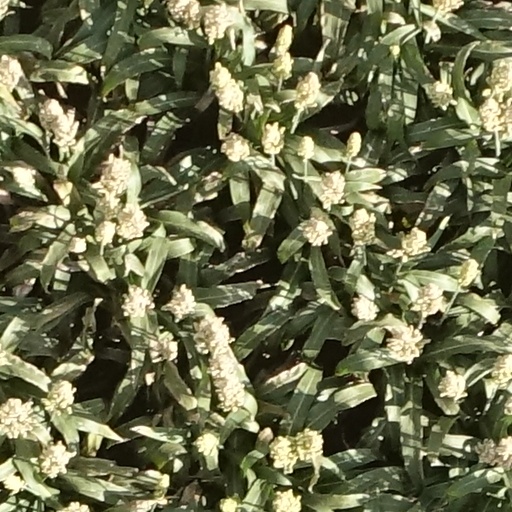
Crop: sorghum